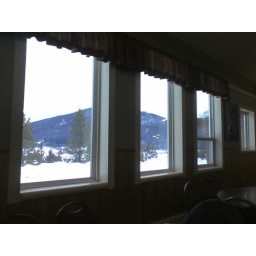
Breakfast view with icicles and pine trees killed by pine beetles... at the YMCA Snow Mountain Ranch. And that's Snow Mountain.